Piercarlo Ghinzani

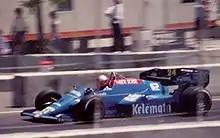
Ghinzani achieved Osella's second and last points finish at the 1984 Dallas Grand Prix

Ghinzani debuted in Formula One on 17 May at the 1981 Belgian Grand Prix at Zolder, when Enzo Osella asked him to replace the injured Miguel Angel Guerra. In Ghinzani was invited to test for Tyrrell. Despite lapping faster than Michele Alboreto, Danny Sullivan, Chico Serra and Stefan Johansson, Ken Tyrrell deciced to retain Alboreto and Sullivan, and Ghinzani signed with Osella for his first full Formula One season. Despite achieving no points finishes, Ghinzani stayed with the team for . After qualifying 20th for the second race of the season at Kyalami in South Africa, he crashed in the morning warm-up at high speed through the Jukskei Sweep. His Osella hit the wall and with almost a full fuel load of 220 litres, went up in flames and he suffered burns to his hands and face that kept him out of the race. He recovered to score his first and only career points when he finished fifth at the 1984 Dallas Grand Prix in a race marked by high attrition, crumbling tarmac and oppressive heat.